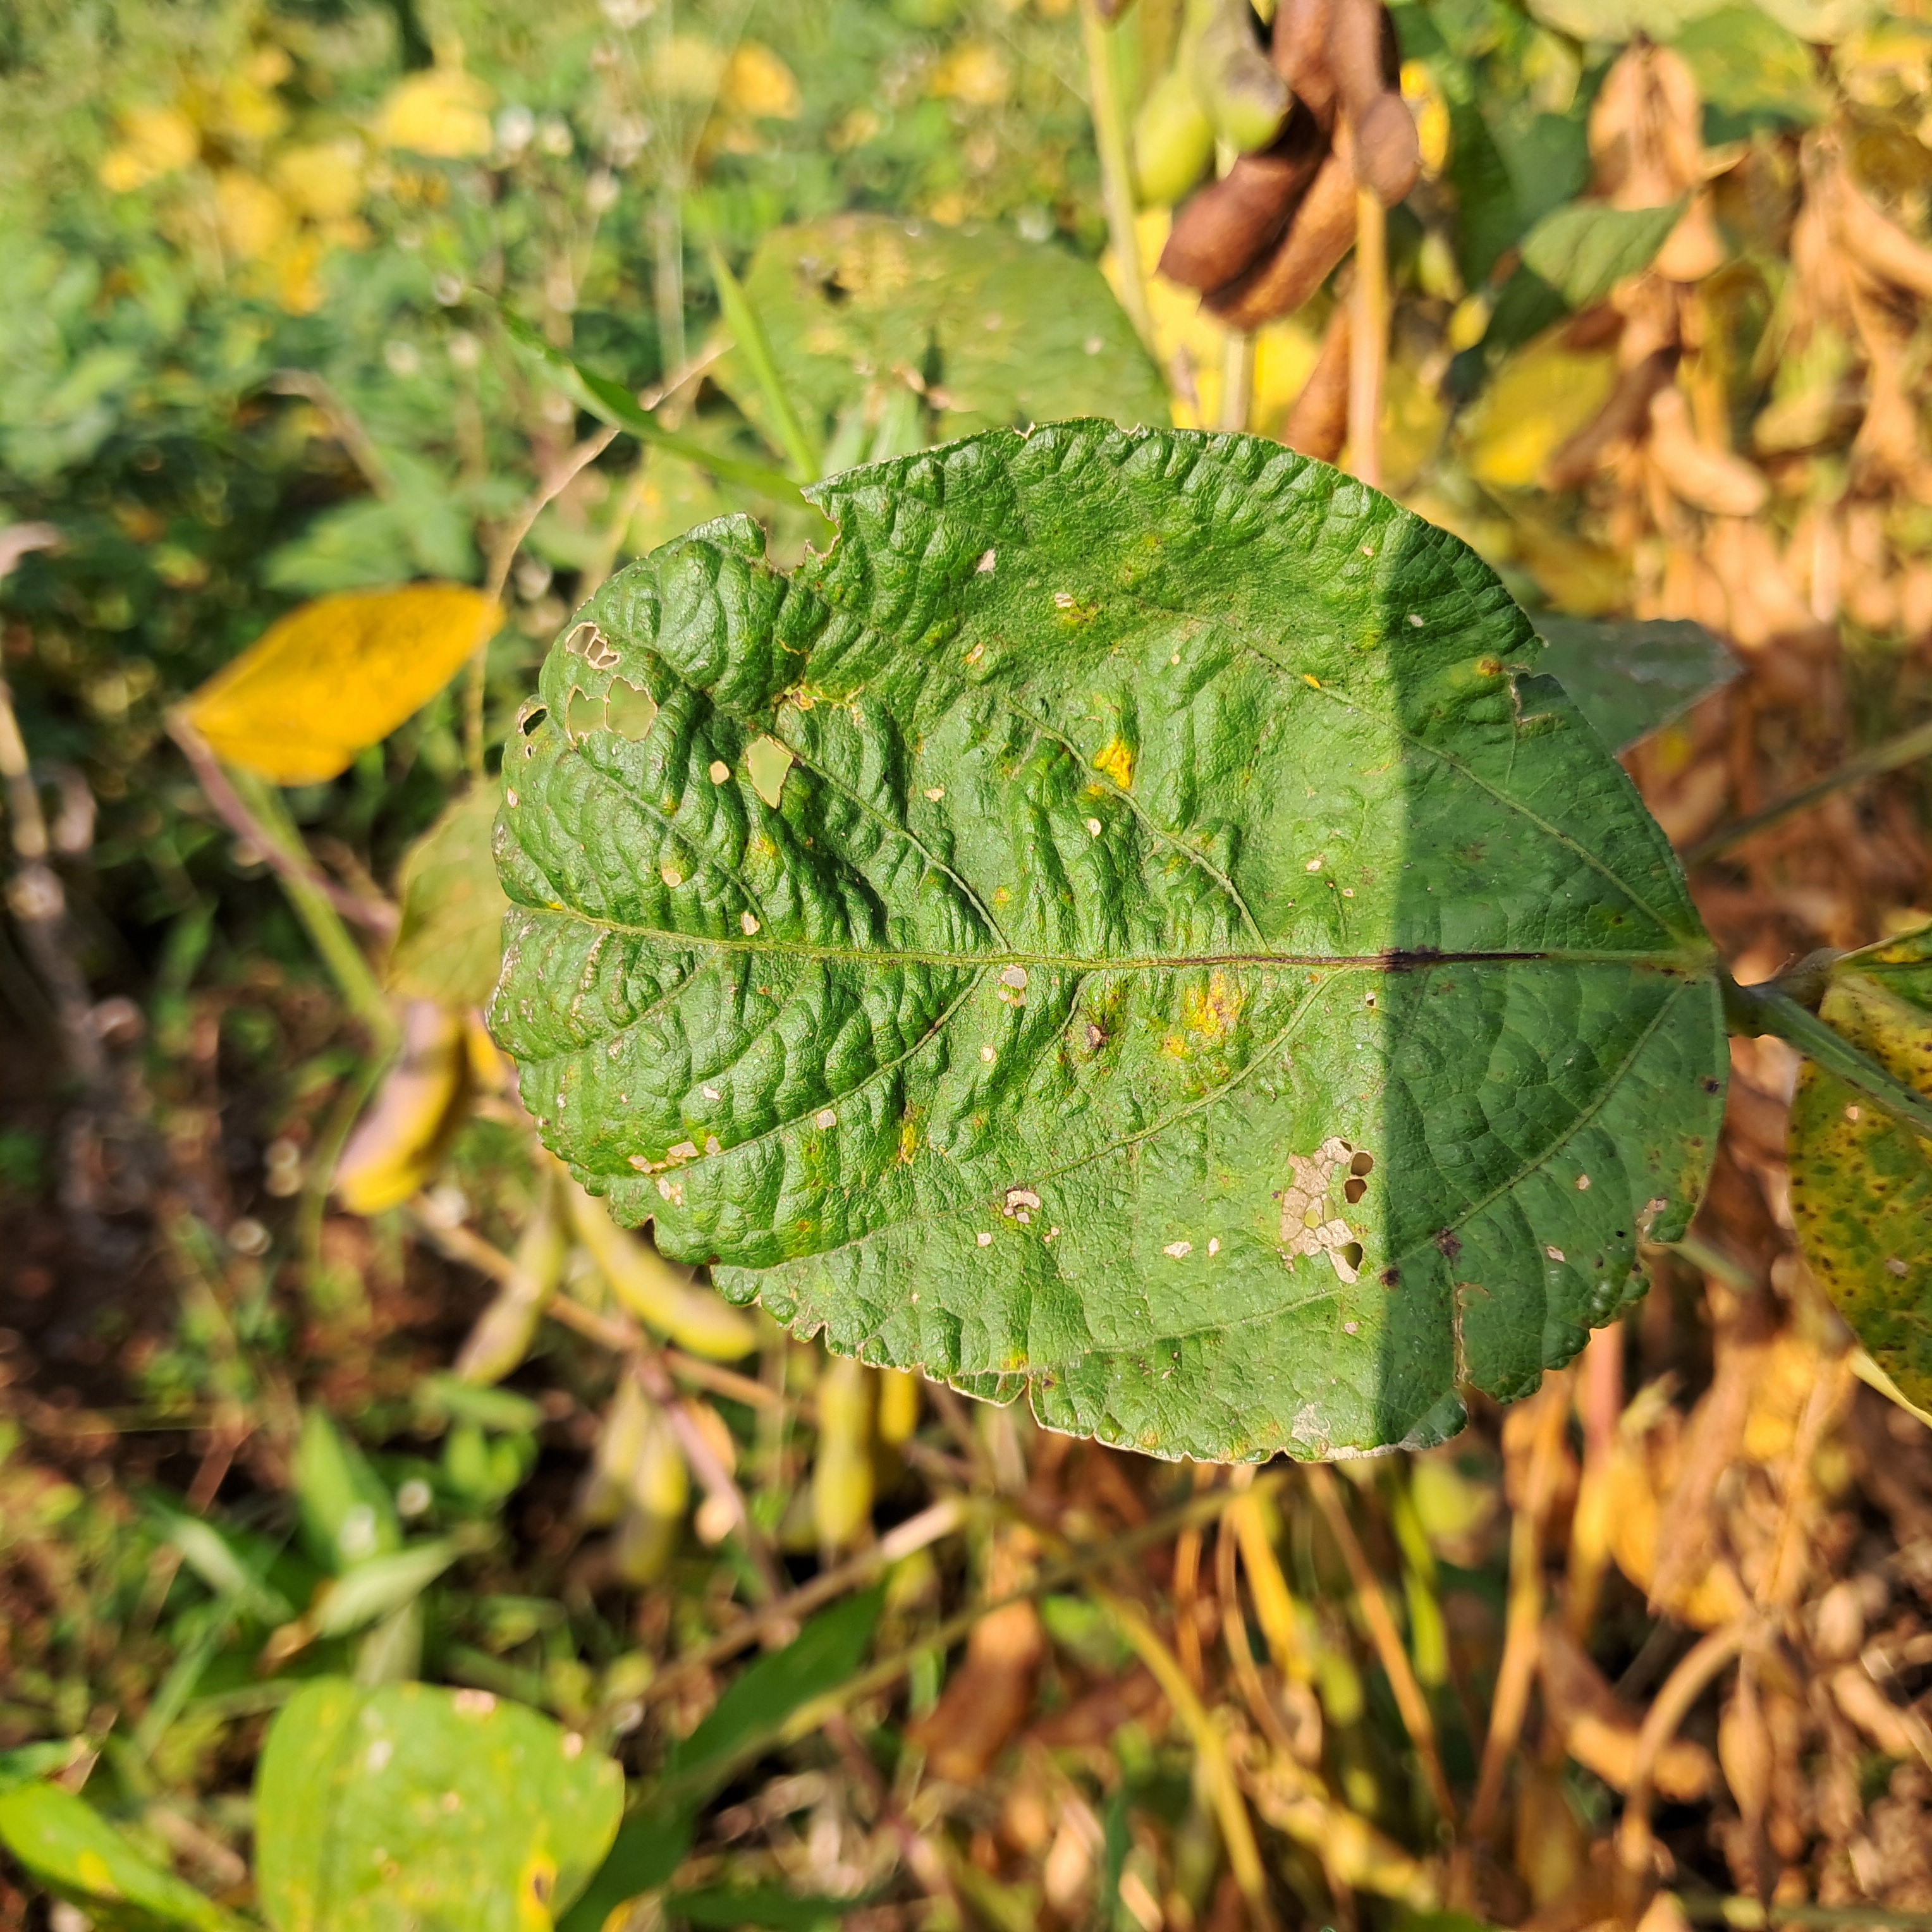
Label: Mosaic